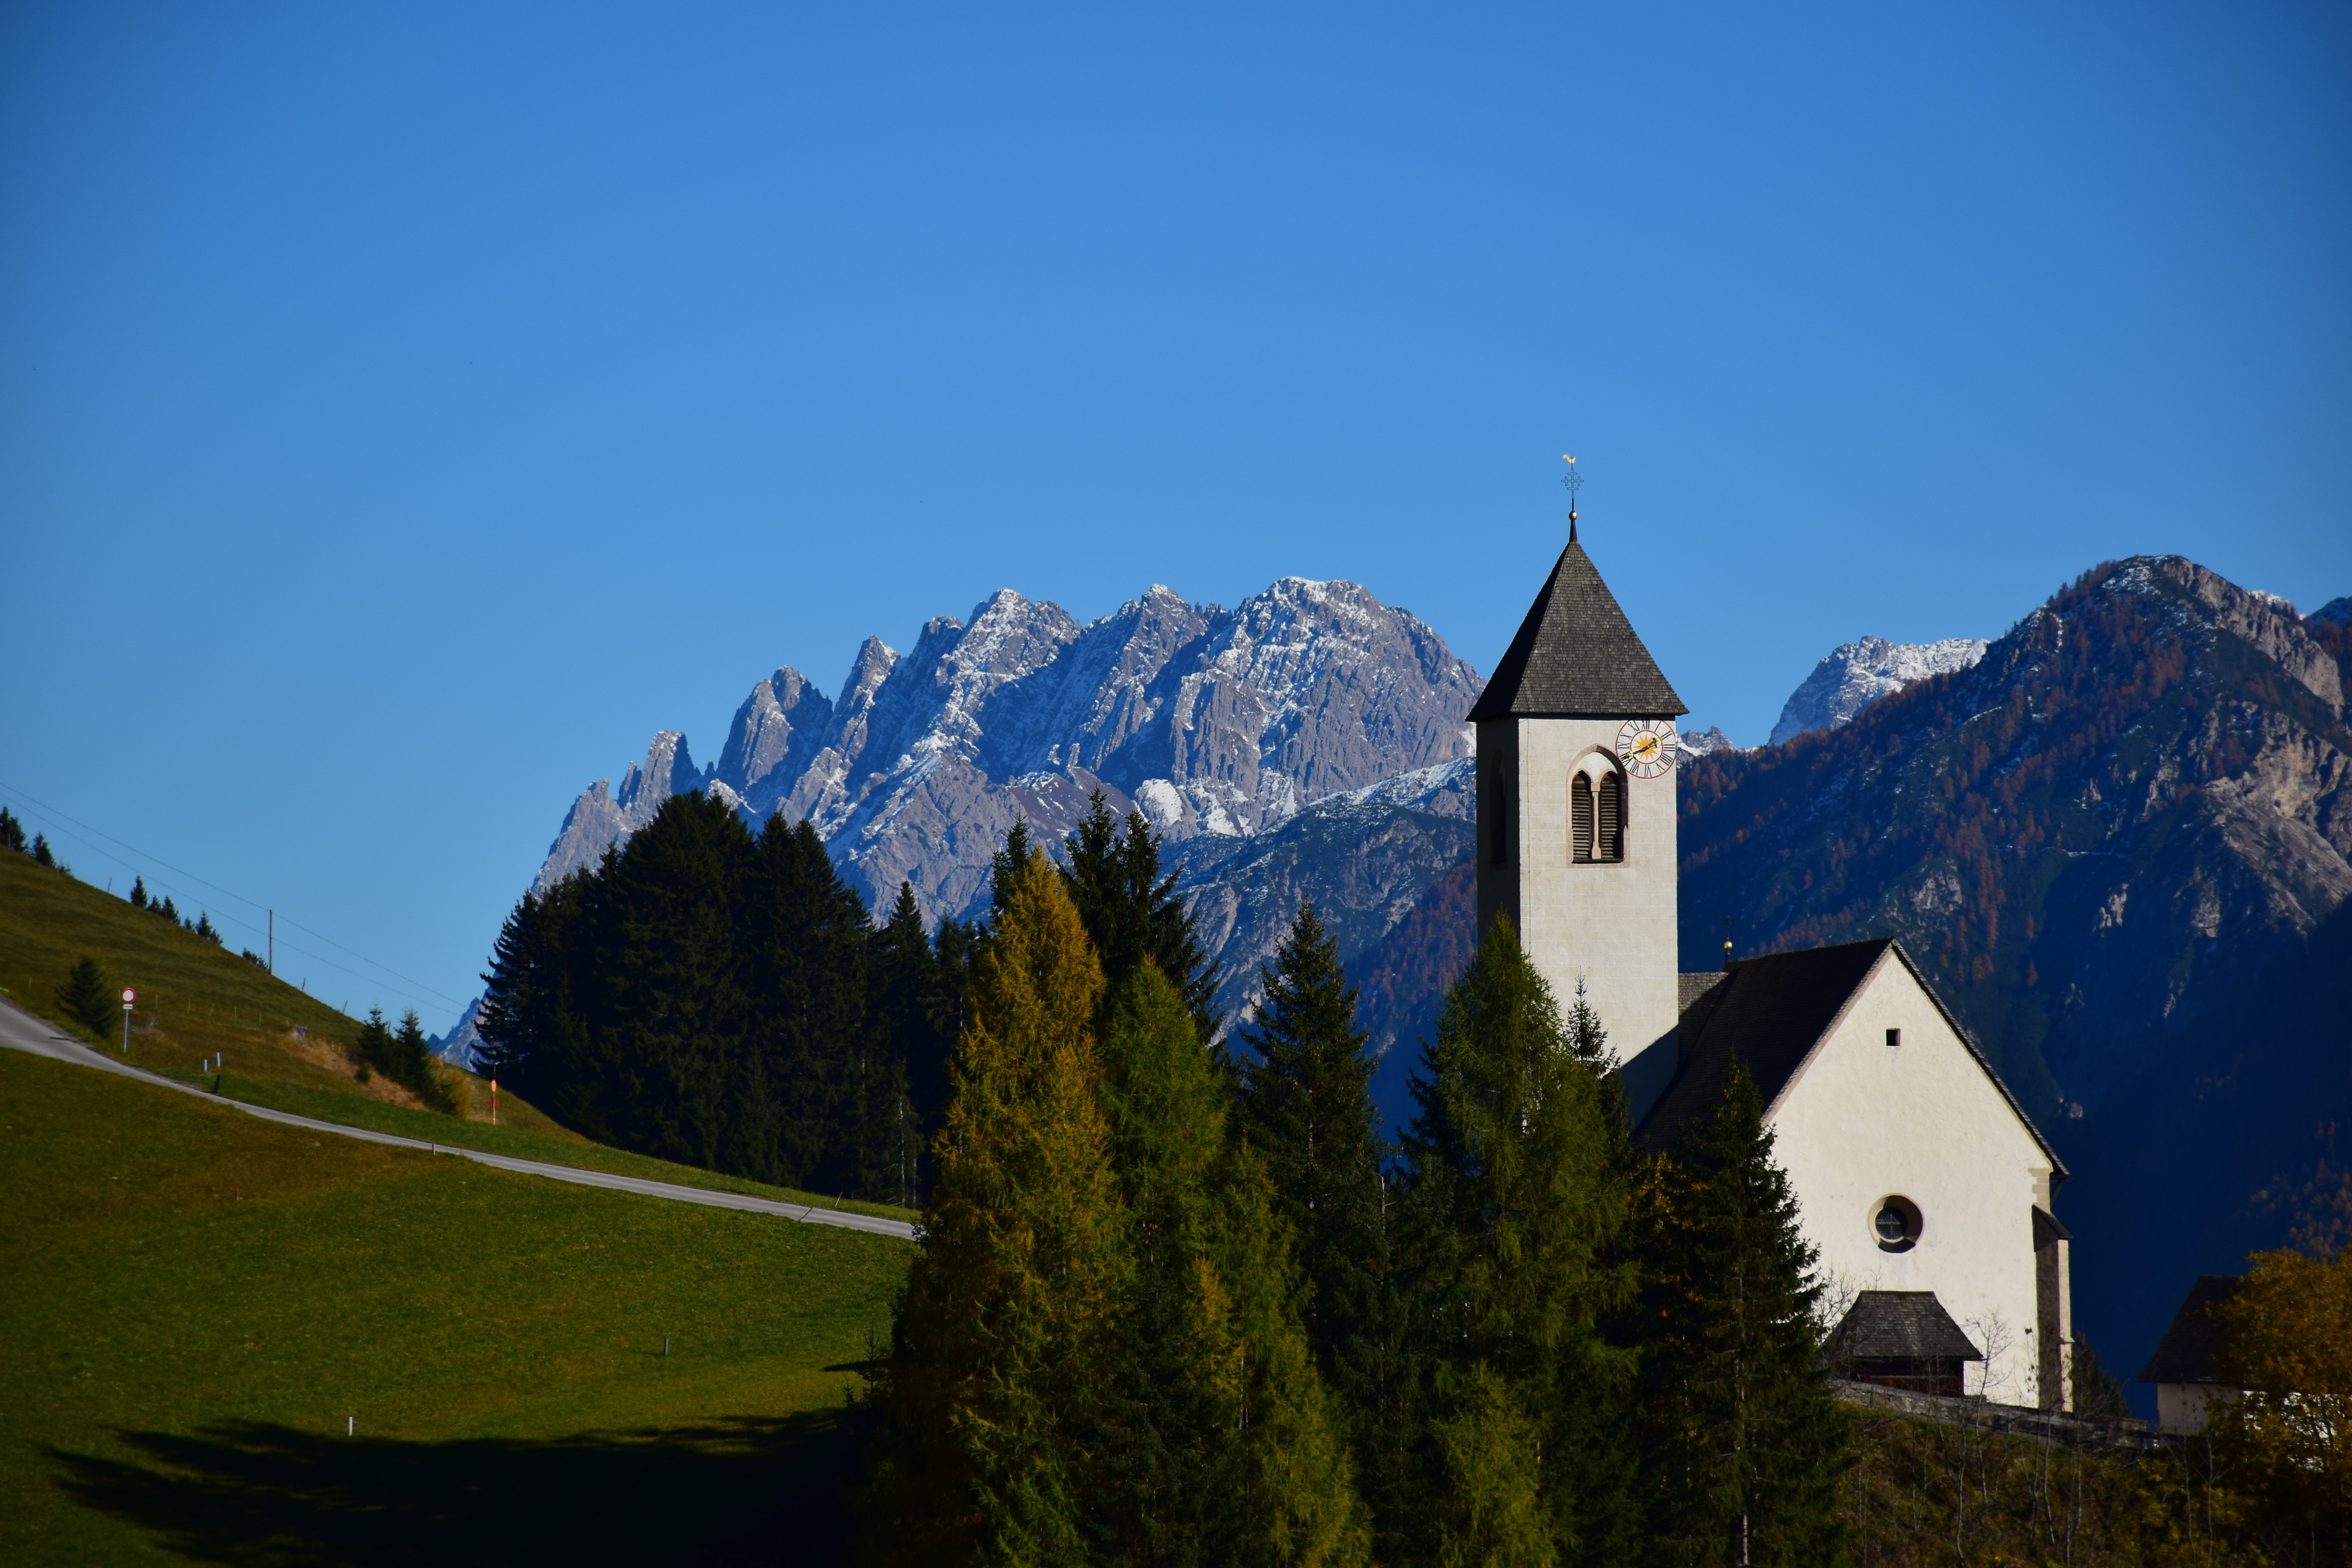
landscape, mountain, cloud, sky, hill, chateau, valley, mountain range, church, blue sky, alps, rural area, east tyrol, tessen mountain, mountainous landforms